Hawke Scout Hall

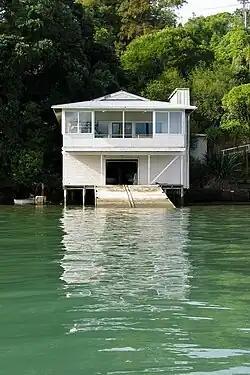

The Hawke Scout hall is a building located on the edge of Coxs Bay, which is between the suburbs of Herne Bay and Westmere in Auckland, New Zealand. It is primarily used by Sea Scouts.